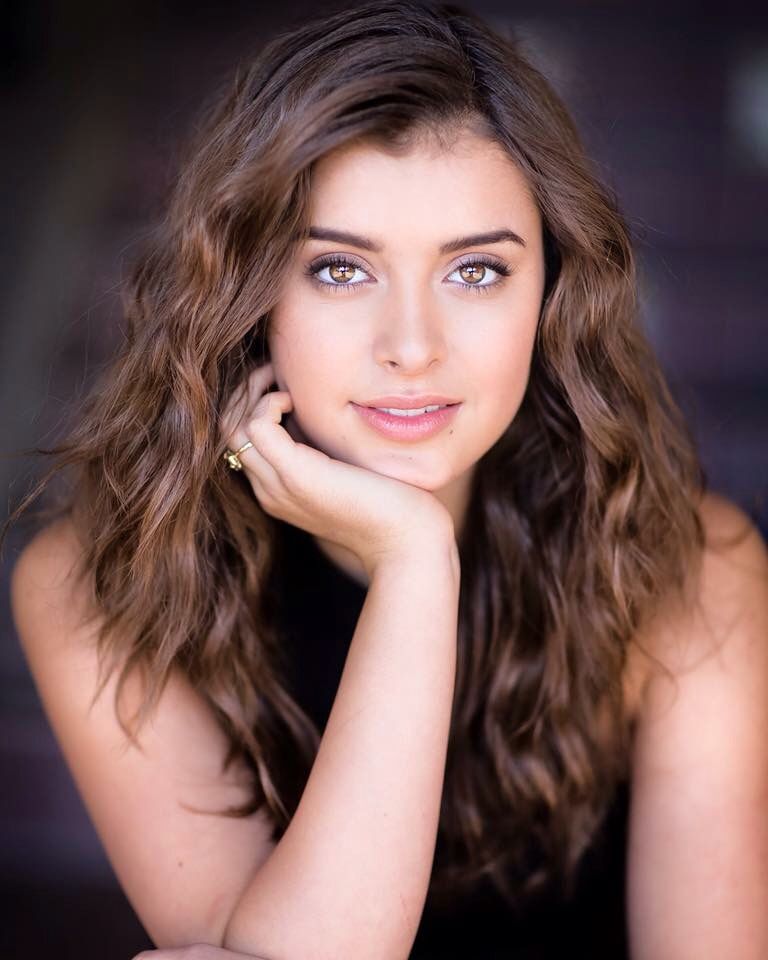
Gender: women